Montenegro in the Eurovision Song Contest 2017

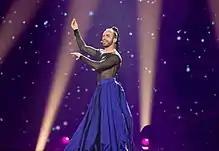
Slavko Kalezić during a rehearsal before the first semi-final

Slavko Kalezić took part in technical rehearsals on 30 April and 4 May, followed by dress rehearsals on 8 and 9 May. This included the jury show on 8 May where the professional juries of each country watched and voted on the competing entries.